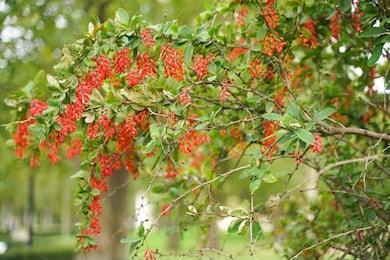
Label: others